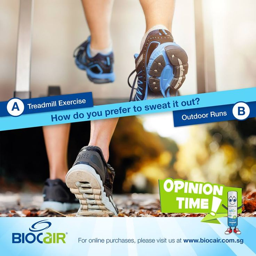
regular exercise is good for health !